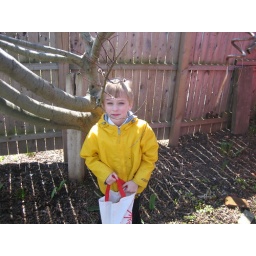
after finding the green egg in the tree